Spence M. Armstrong

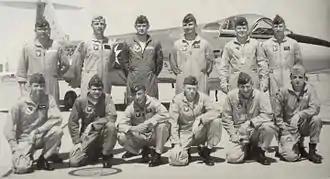
USAF TPS Class 64C. Armstrong is standing, fourth from the left

In 1964, Armstrong was selected to attend the Aerospace Research Pilot School (now known as the U.S. Air Force Test Pilot School) at Edwards AFB, California. He graduated with Class 64C, the third class to start in 1964. In 1965, Armstrong was assigned as the F-106 Delta Dart test project officer at Holloman AFB. After two years in flight test, Armstrong prepared for a combat tour in Southeast Asia by completing F-105 Thunderchief combat crew training at McConnell AFB, Kansas. He was assigned to the 34th Fighter Squadron based at Korat Royal Thai Air Force Base, Thailand where he flew 100 combat missions during the Vietnam War in the F-105. In July 1968, Armstrong returned to flight test as an instructor and later as the deputy commandant at the Aerospace Research Pilot School.